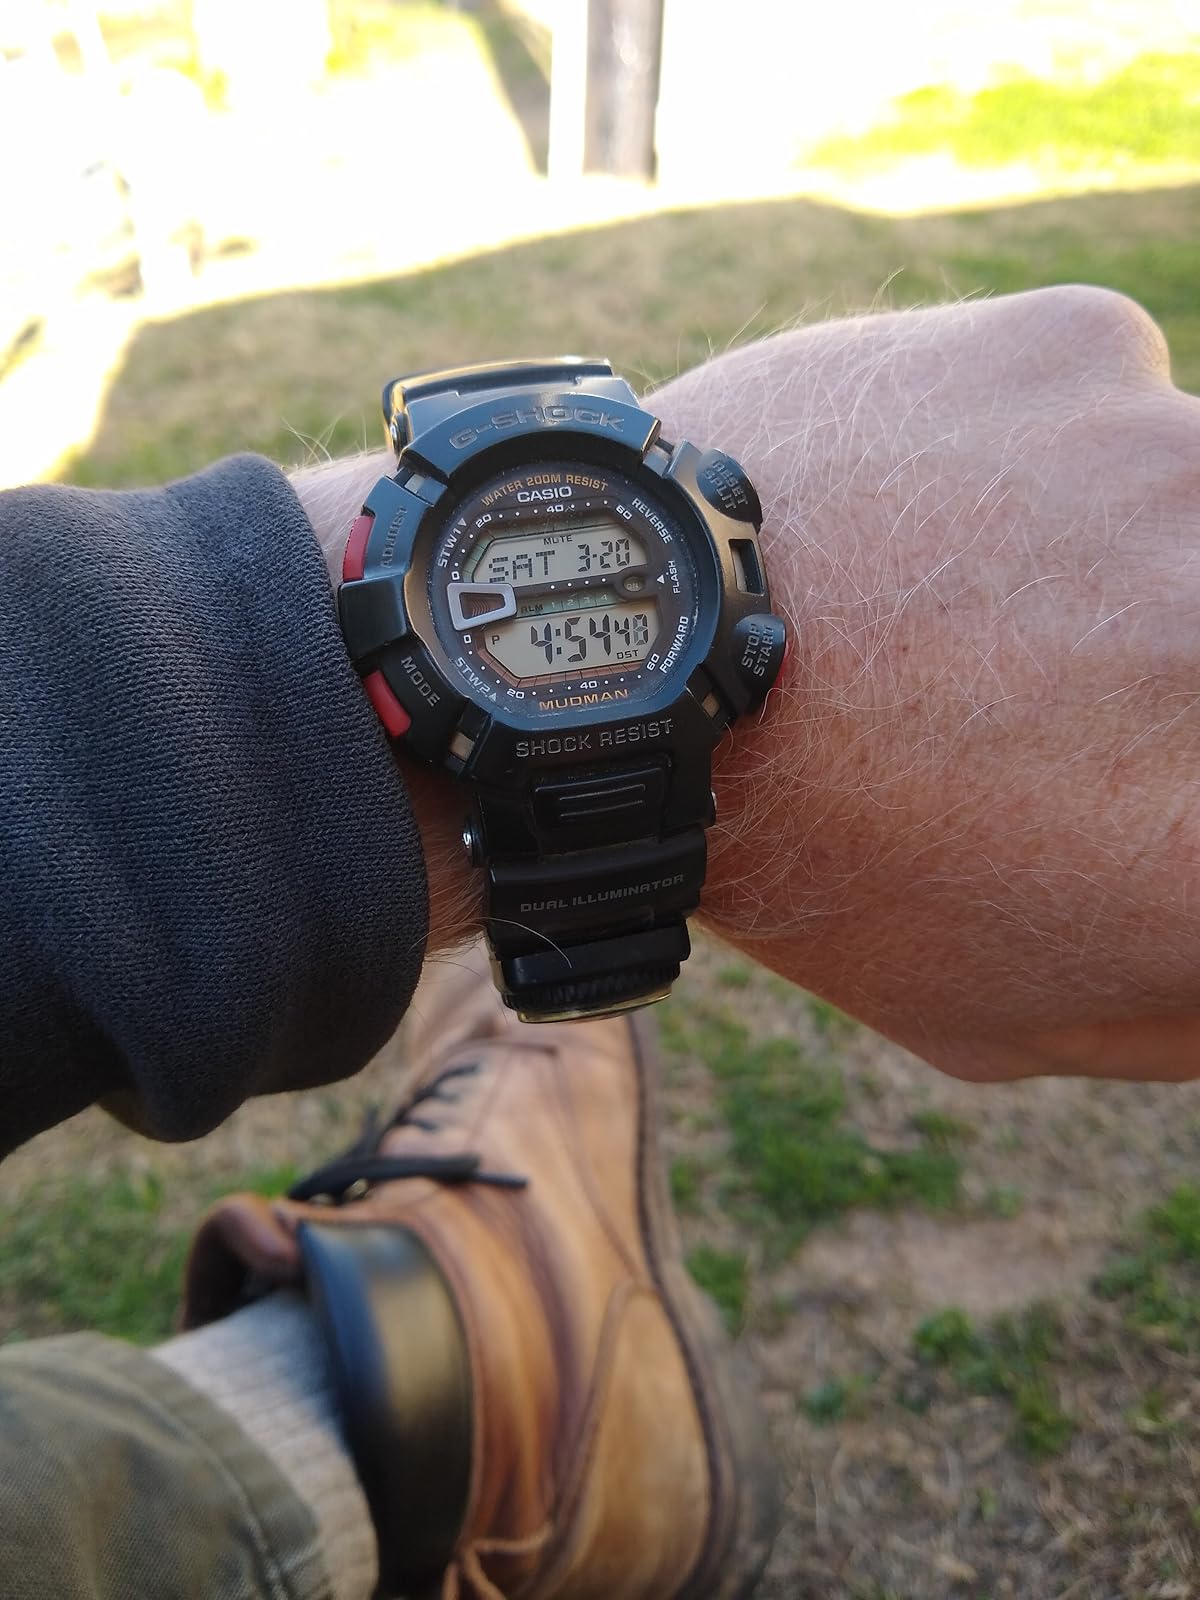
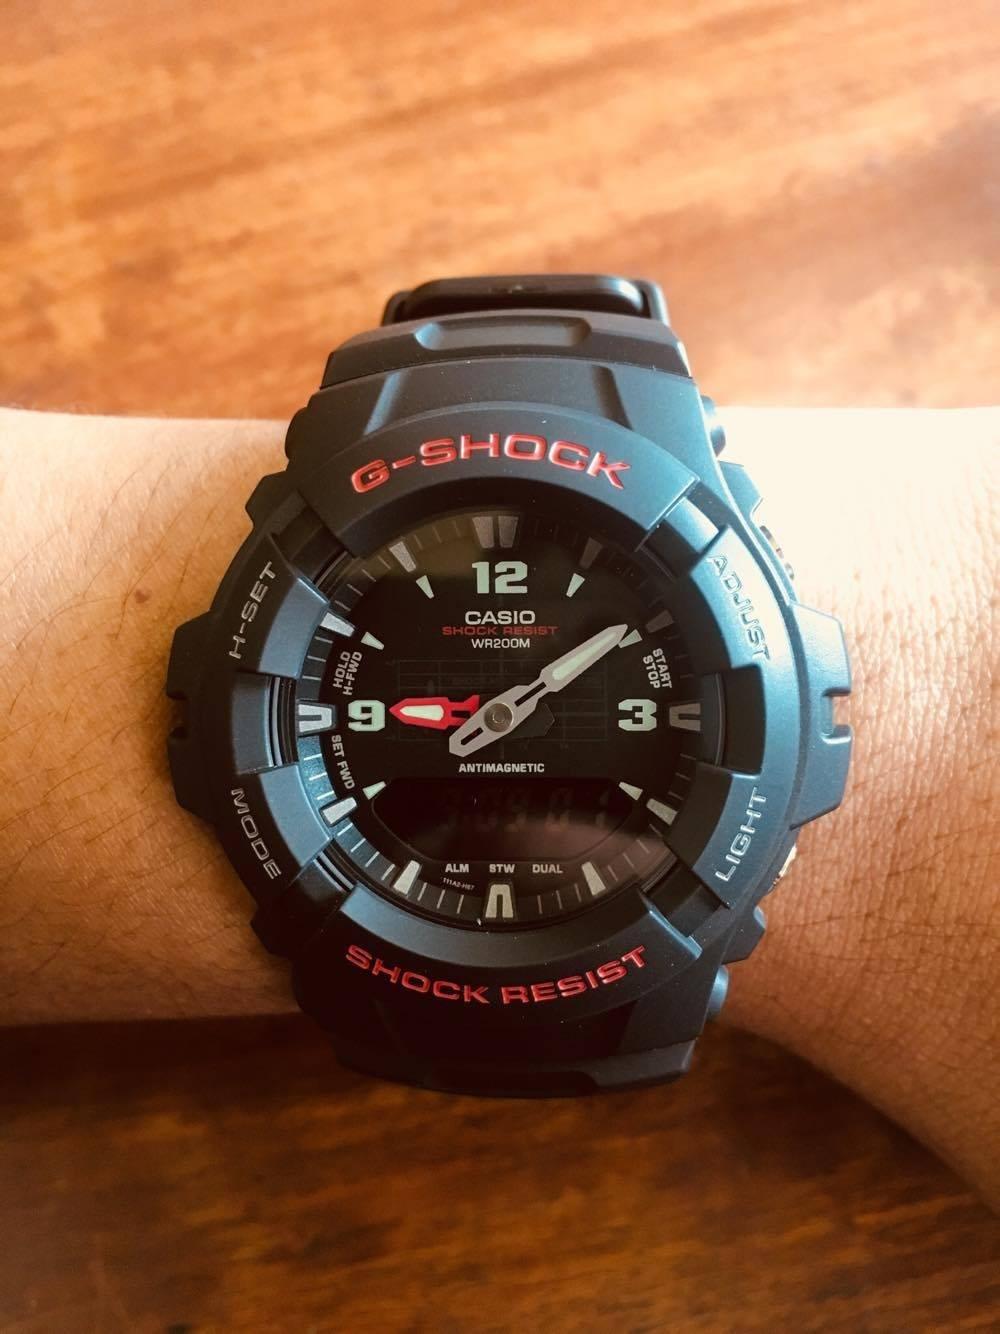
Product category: accessories_watch
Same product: no